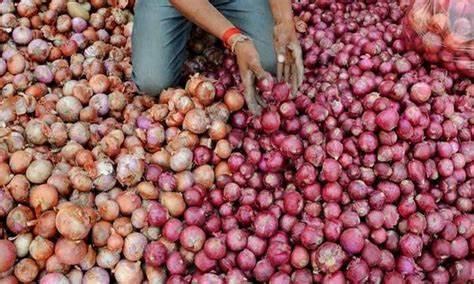
Bwana mmoja anashughulika na magunia makubwa ya vitunguu, akivichagua na kuvipanga. Vitunguu vya aina mbili tofauti vyekundu na vya kahawia vimetawanyika  sakafuni vikionyesha mavuno mengi. Mikono yake inaonekana ikifanya kazi kwa bidii ikichagua vitunguu  bora zaidi.